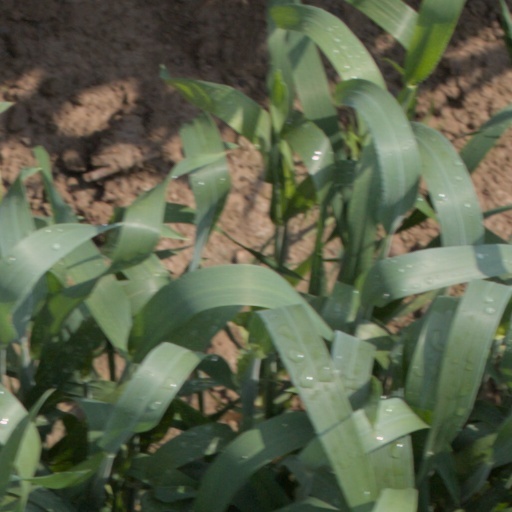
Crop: wheat